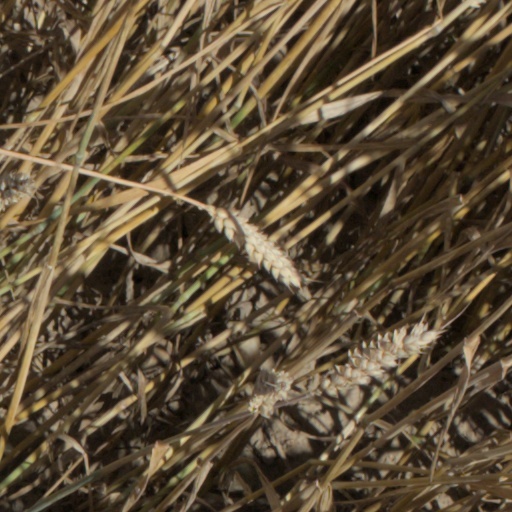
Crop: wheat